Ahlamu

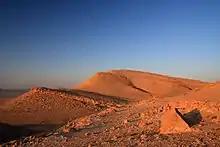
Syrian Desert, where Ahlamu nomads were active

The Ahlamu, or Aḫlamū, were a group or designation of Semitic semi-nomads. Their habitat was west of the Euphrates between the mouth of the Khabur and Palmyra.